Peter (enslaved man)

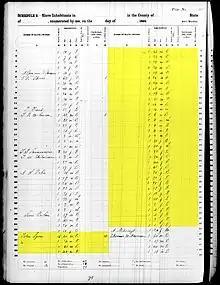
John Lyons, St. Landry Parish, 1860 slave schedule; Peter (or "Gordon") is likely one of the 38 slaves enumerated as property of Lyons

On January 29, 1863, Union major-general Nathaniel P. Banks issued his General Order 12, which affirmed that the Emancipation Proclamation applied in Louisiana, except in 12 parishes that had been specifically excepted. However, for the time being at least, the U.S. Army did not intend to interfere with specific plantations. That said, per Irwin's Promulgation of the Emancipation Proclamation order, "Officers and soldiers will not encourage or assist slaves to leave their employers, but they cannot compel or authorize their return by force." Formerly enslaved people who reached the protection of the Union Army during the course of the war were called contrabands, and in some cases thousands-strong columns of freed slaves followed U.S. Army troop movements through the South. Eventually contraband refugee camps were set up alongside many Union military fortifications. Contrabands were ultimately recruited in large numbers to the U.S. Colored Troops, USCT units constituting approximately 10 percent of the Union Army manpower by war's end.